Don McGregor

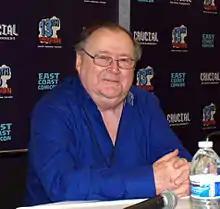
McGregor in 2015

Donald Francis McGregor (born June 15, 1945) is an American comic book writer best known for his work for Marvel Comics; he is the author of one of the first graphic novels.